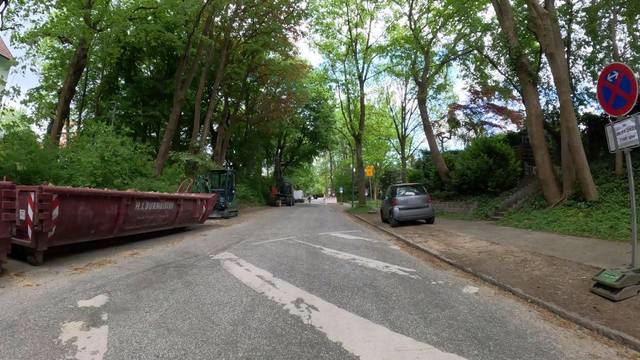
Region: Germany
Coordinates: 53.553, 9.894